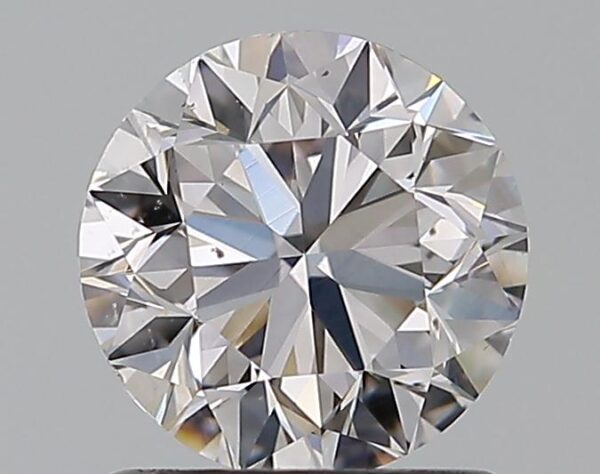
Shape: round
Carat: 1
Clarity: VS2
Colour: FANCY
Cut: VG
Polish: EX
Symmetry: VG
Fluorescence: N
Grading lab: GIA
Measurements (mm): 6.17 x 6.23 x 4.03